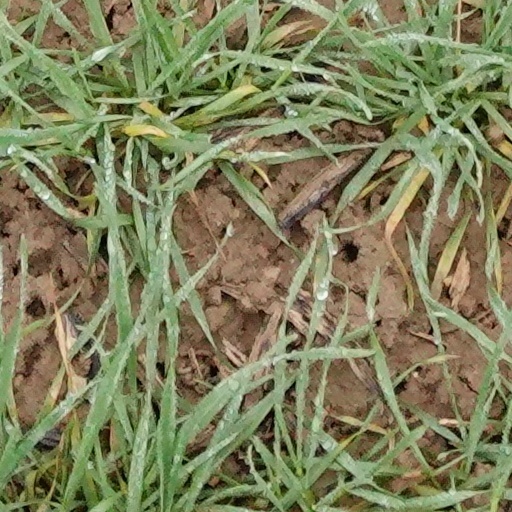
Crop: wheat